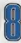
Number: 8